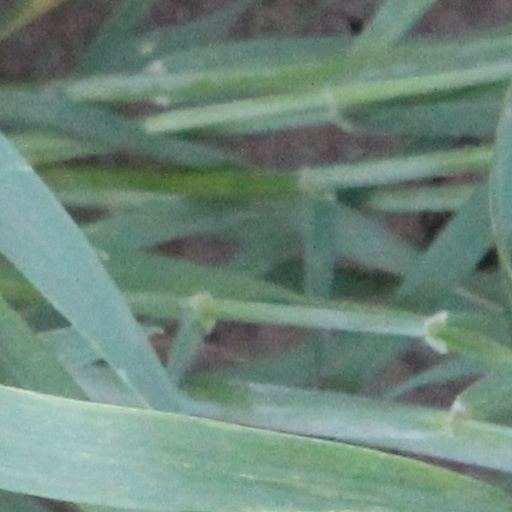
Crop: wheat